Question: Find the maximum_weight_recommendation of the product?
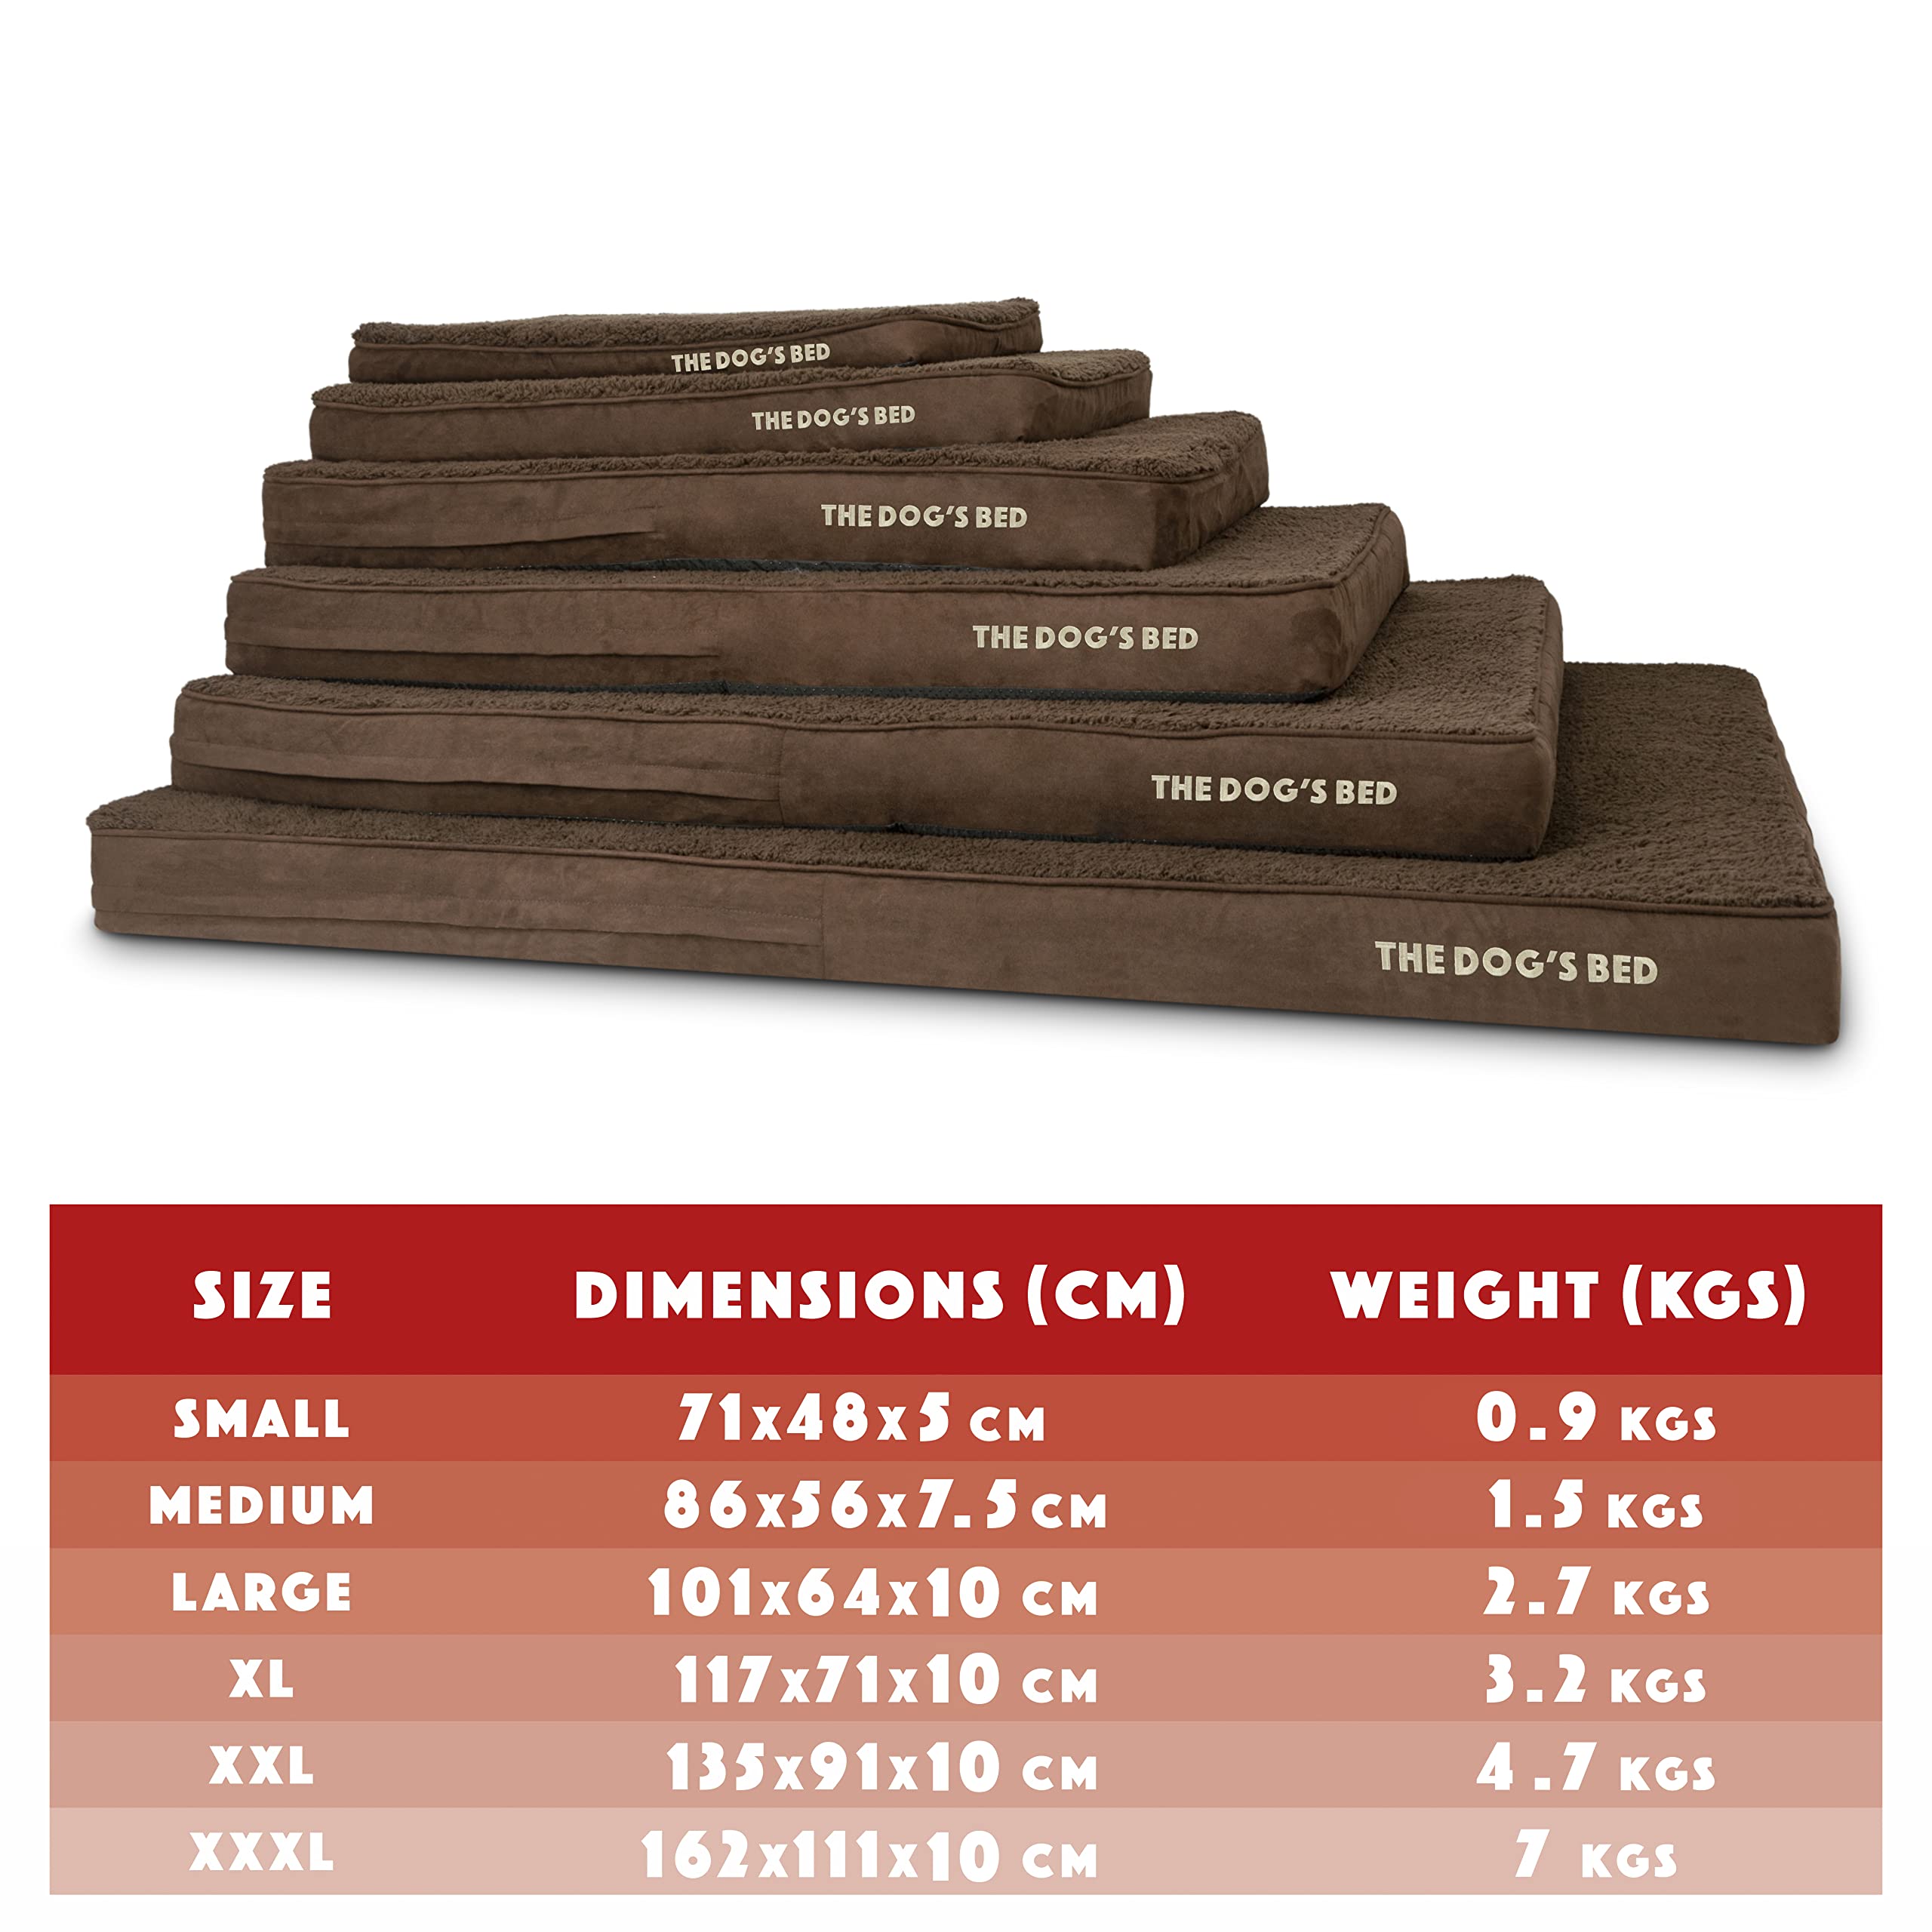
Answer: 0.9 kilogram